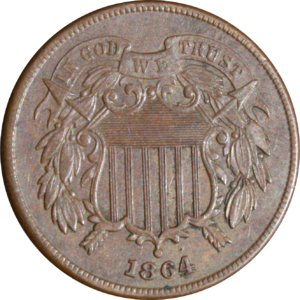
Le Shield nickel est la première pièce de cinq cents réalisée en cupronickel aux États-Unis, le même alliage qui compose aujourd'hui encore les nickels. Conçue par James B. Longacre, la pièce est émise de 1866 jusqu'en 1883, quand elle est remplacée par le Liberty Head nickel. La pièce tire son nom du motif sur son avers et est la première pièce de cinq cents dénommée « nickel » aux États-Unis, les pièces de cette dénomination étaient jusqu'alors appelées « half dimes ».